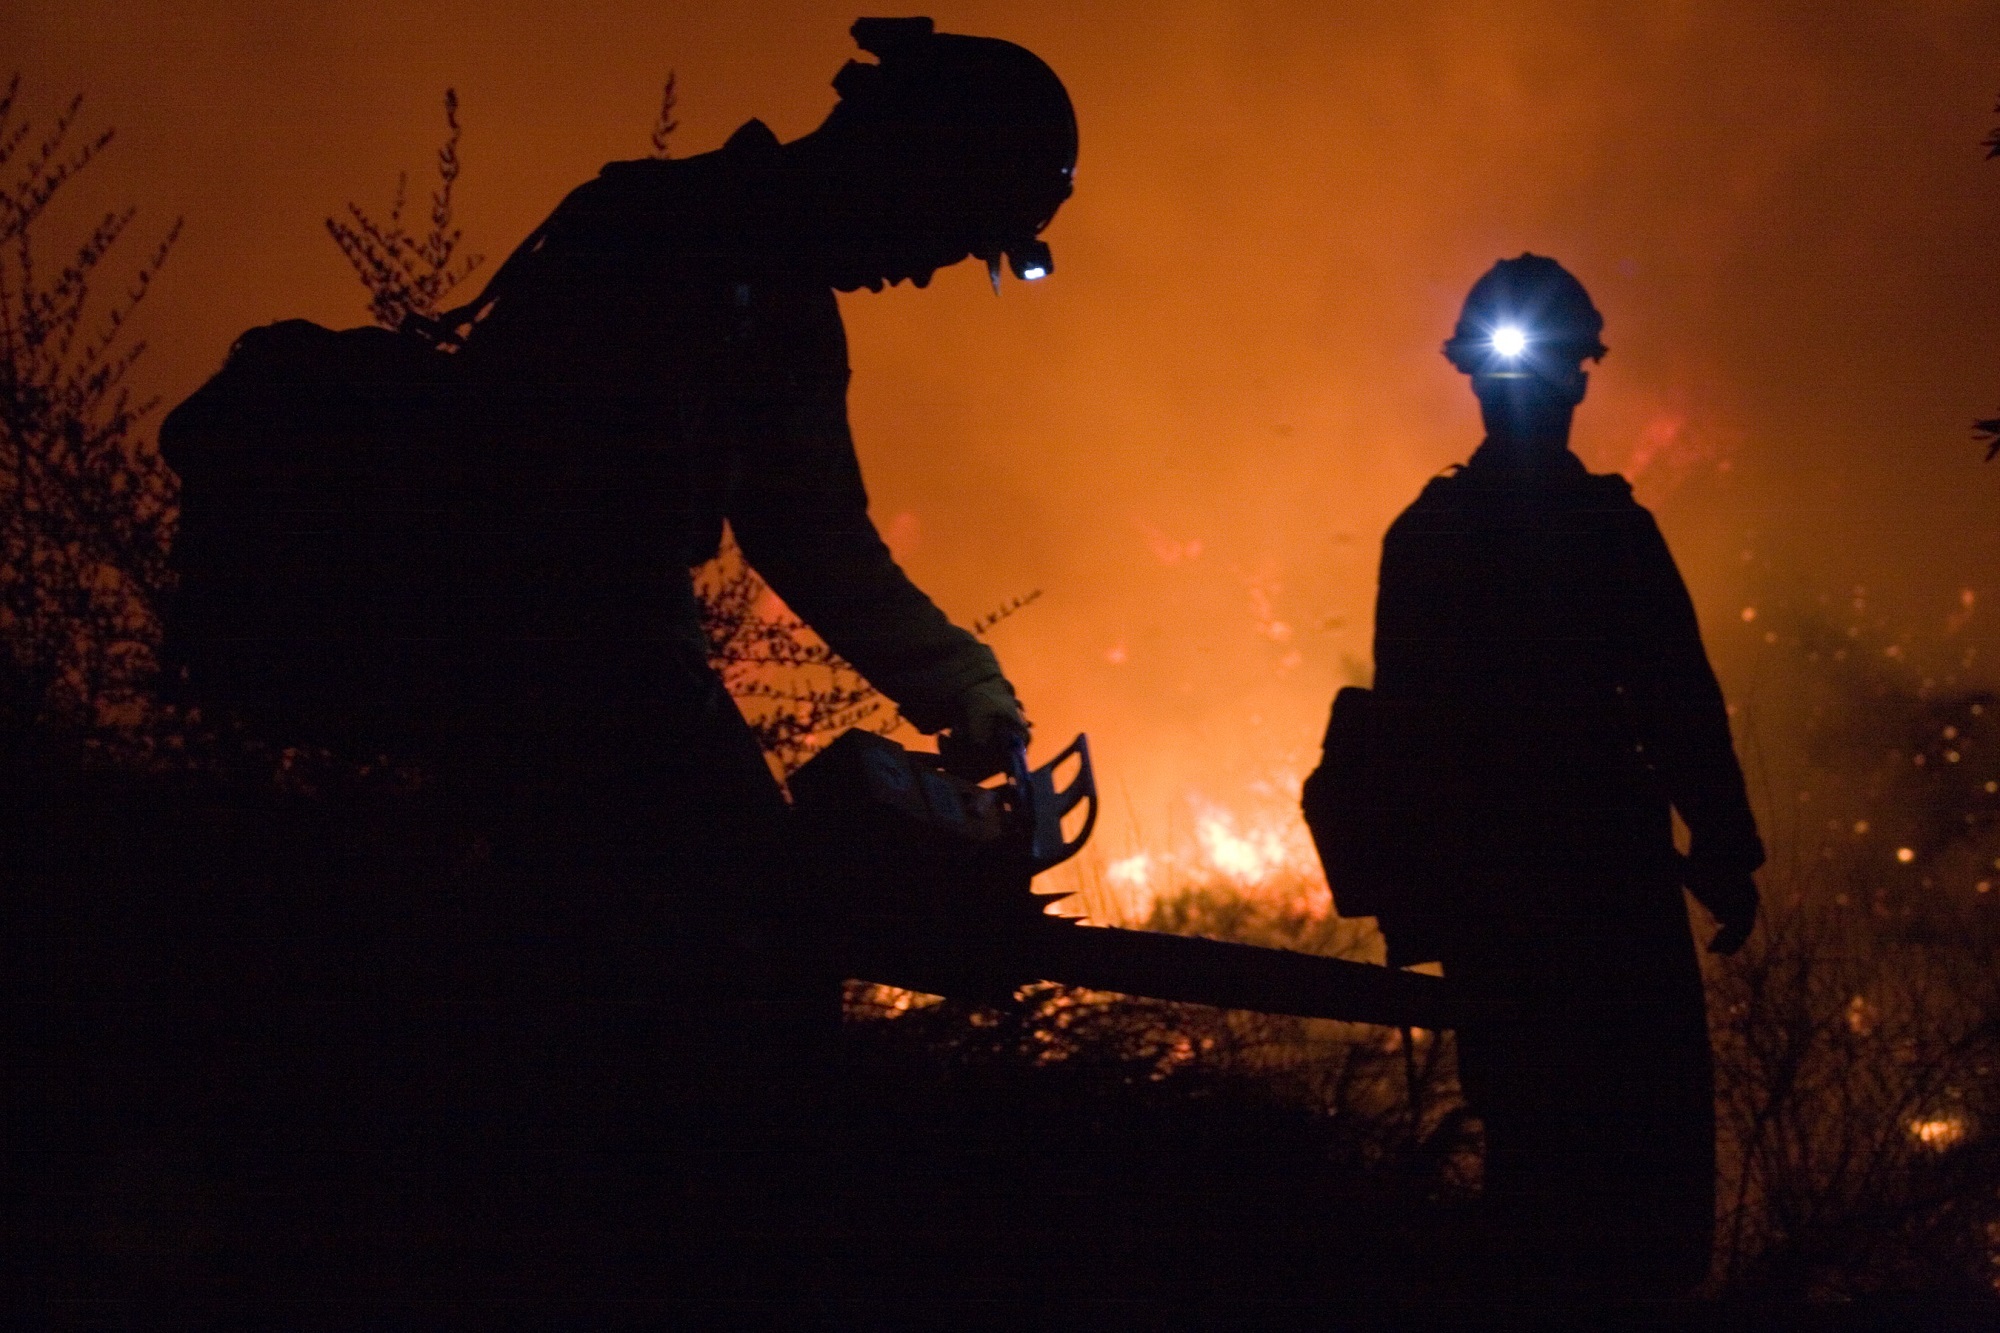
nature, silhouette, sunset, night, evening, orange, glow, darkness, heat, hot, blaze, forest fire, flames, emergency, wildfire, firemen, fire fighters, chain saw